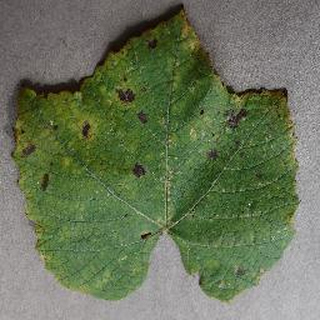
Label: grape_leaf_blight